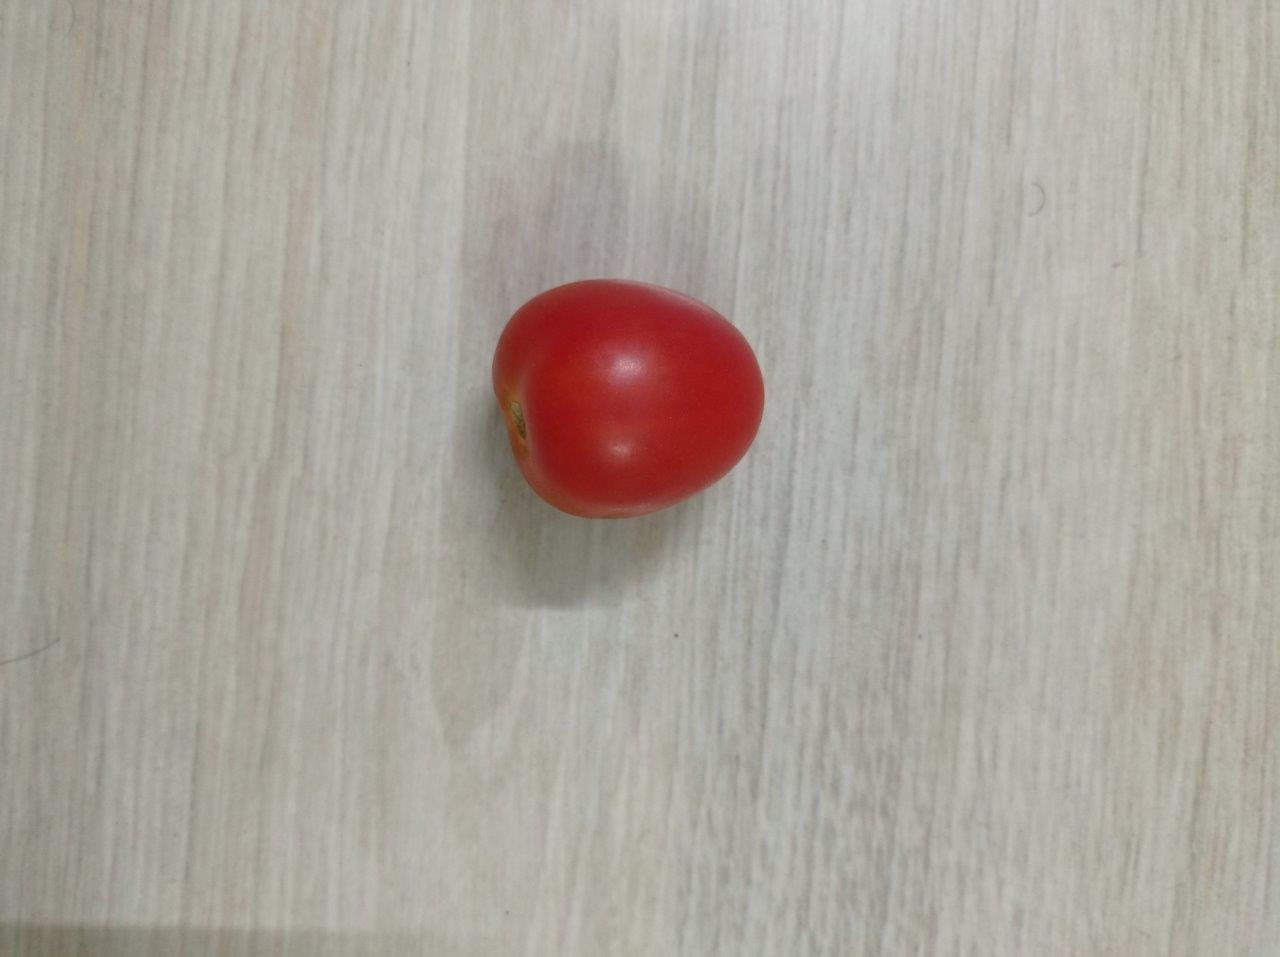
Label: Fresh